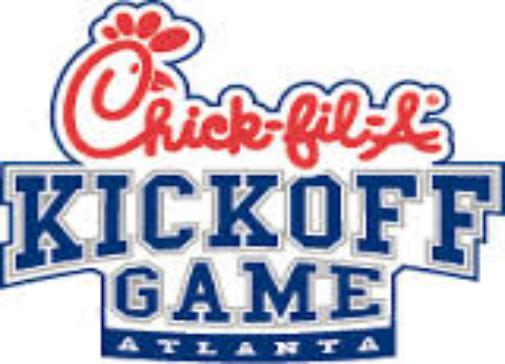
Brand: Chick-fil-A
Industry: Food